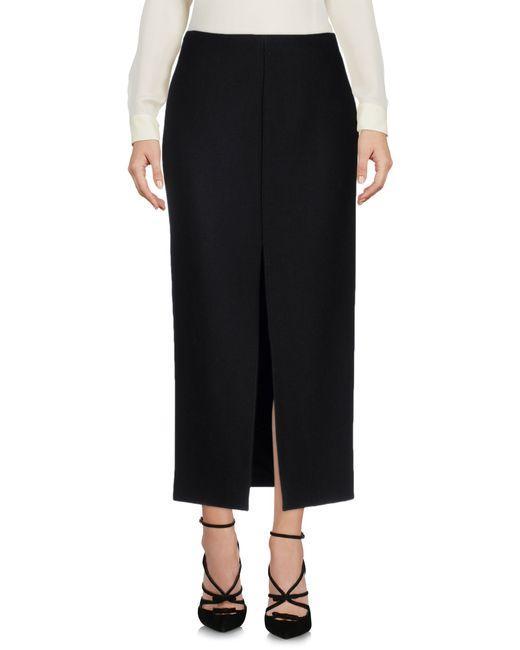
langer Rock mit mittlerem Schlitz einfarbig schwarz